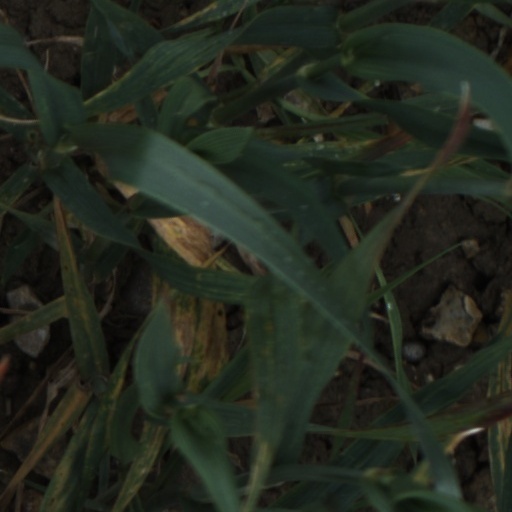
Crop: wheat